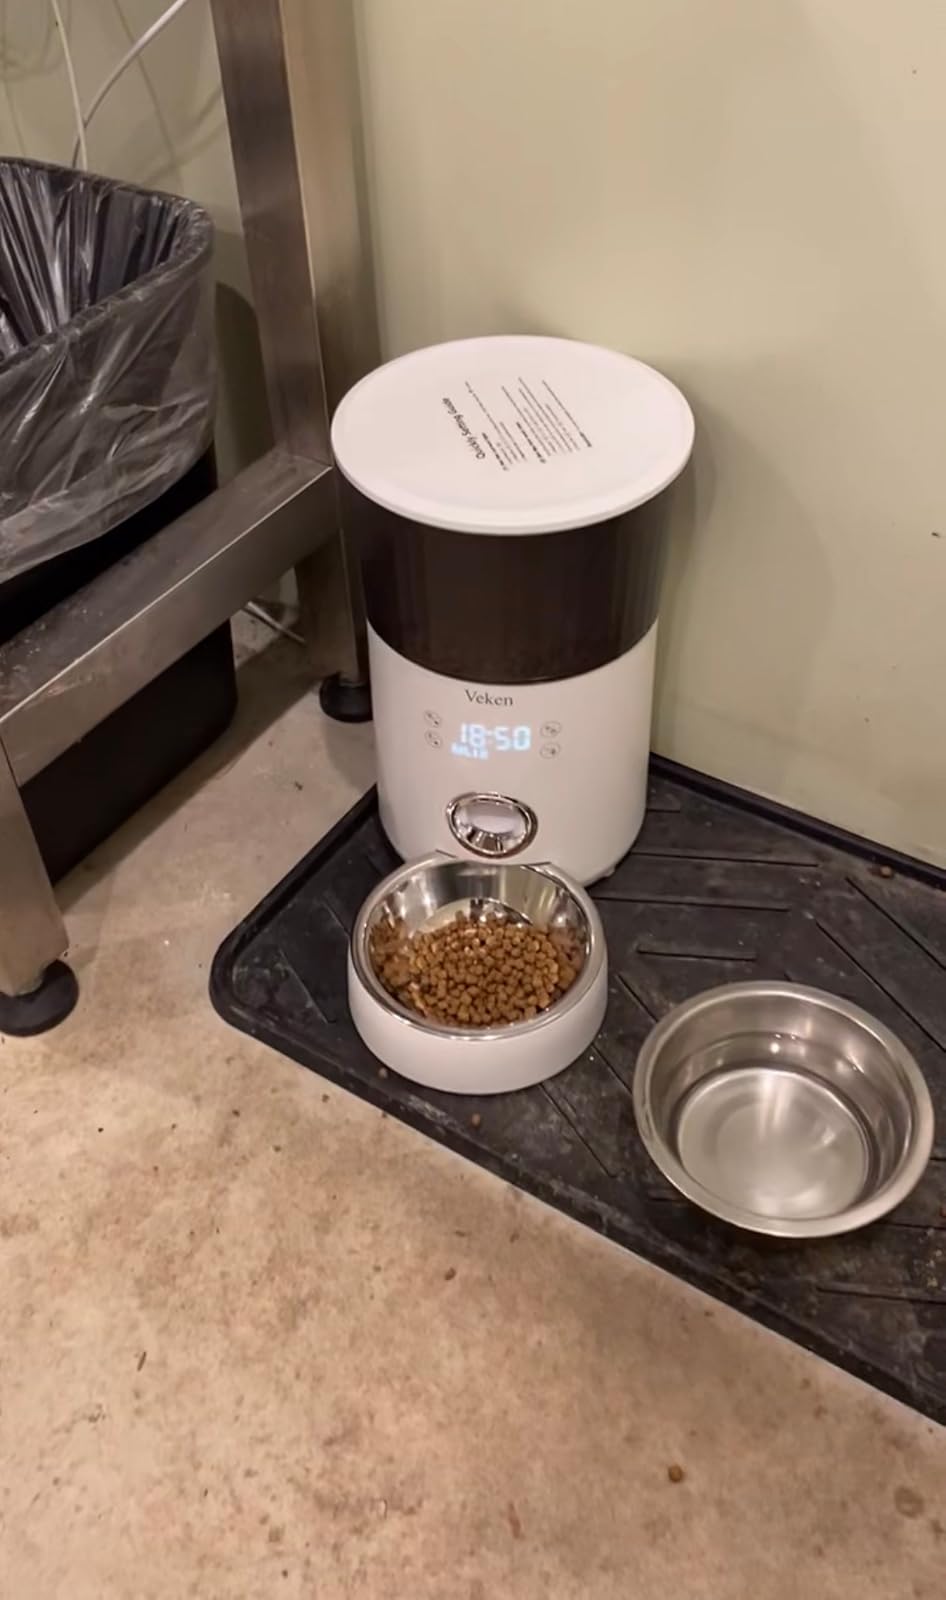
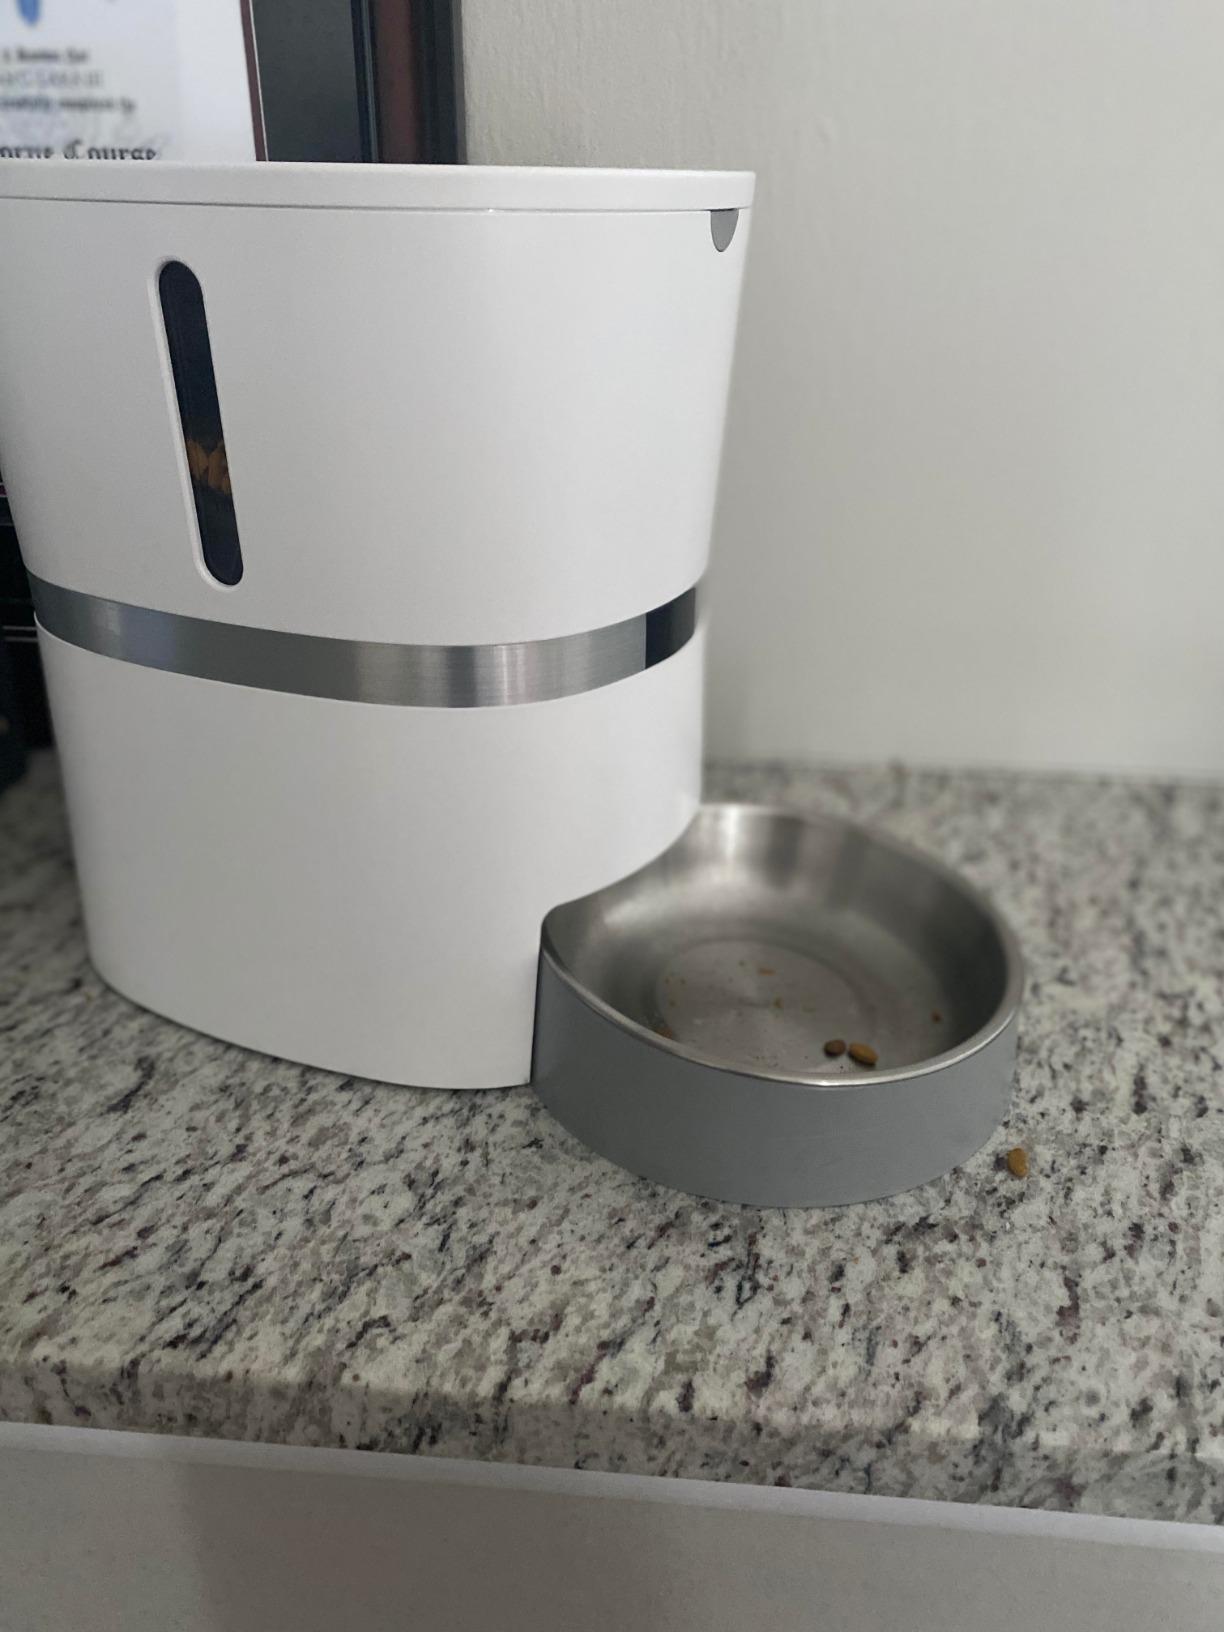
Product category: items_feeder
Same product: no